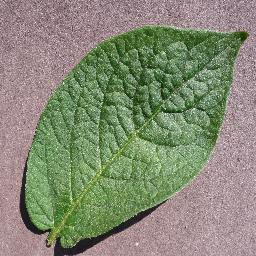
Etiqueta: Sana